Arkhangelsk Gospel

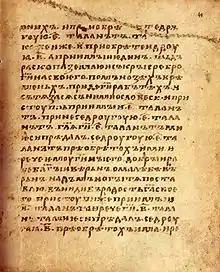
The image of a seam in the facsimile edition

In 1912, for the fiftieth anniversary of the Rumjancev Museum, the text of the codex was edited in 100 copies in a facsimile edition. The facsimile edition reproduces a natural colour of the manuscript (parchment, ink, pictures, and holes created by insects). The paper used for this edition has approximately the same thickness as the parchment of the original codex.